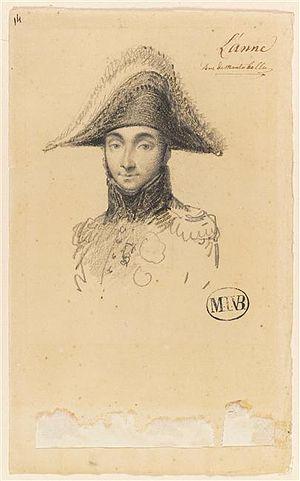
Le coup d'État du 18 brumaire an VIII, souvent abrégé en coup d’État du 18 Brumaire, organisé par Emmanuel-Joseph Sieyès et exécuté par Napoléon Bonaparte, avec l'aide décisive de son frère Lucien, marque la fin du Directoire et de la Révolution française, et le début du Consulat. Si les événements déterminants se produisent le 19 brumaire au château de Saint-Cloud, où le Conseil des Cinq-Cents et le Conseil des Anciens sont réunis, c'est le 18 que la conjuration met en place les éléments nécessaires au complot.